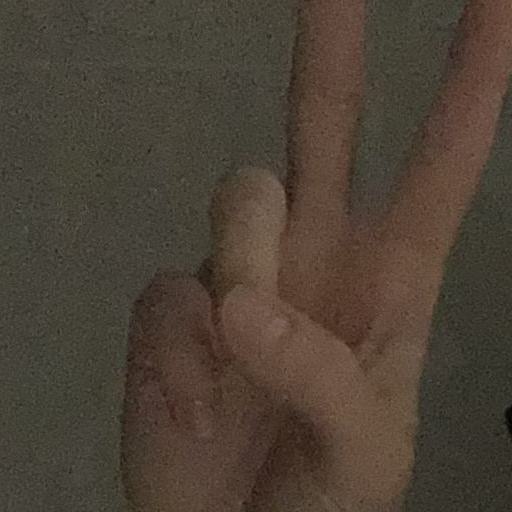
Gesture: peace